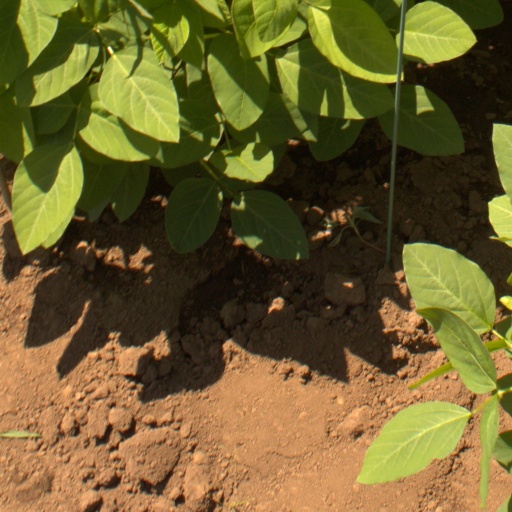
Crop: soybean